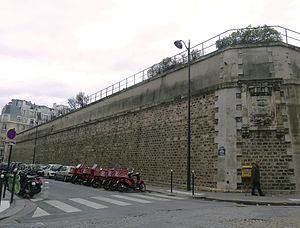
Rue Lauriston (réservoirs de Passy) - Paris XVI
Les réservoirs de Passy sont un ensemble de réservoirs d'eau, situés à 55 mètres au-dessus du niveau de la Seine, sur les hauteurs de la Colline de Chaillot, dans le 16ᵉ arrondissement de Paris, en France, entre la rue Copernic, la rue Lauriston, la rue Paul Valéry et la rue Georges-Ville.
La Pompe de Chaillot ou Pompe à feu de Chaillot était, du 8 août 1781 à 1902, une pompe à feu — pompe à vapeur alimentée au charbon.
La rue Lauriston est une voie du 16ᵉ arrondissement de Paris.